Liebster Immanuel, Herzog der Frommen, BWV 123

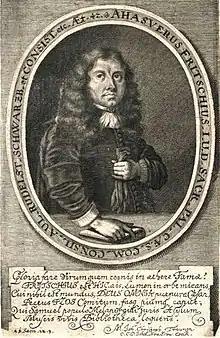
Ahasverus Fritsch, author of the hymn

(Dearest Immanuel, Lord of the Faithful), 123, is a church cantata by Johann Sebastian Bach. He composed it in Leipzig for Epiphany and first performed it on 6 January 1725. It is based on the 1679 hymn of the same name by Ahasverus Fritsch which is focused on the contrast of the vanities of the world and the trust in support by Jesus.